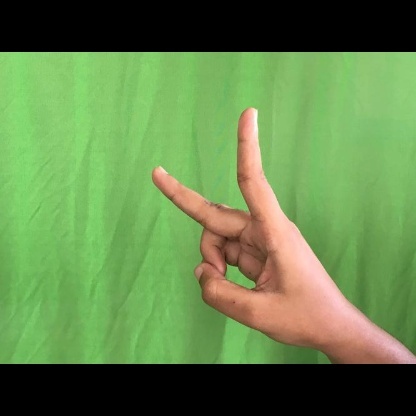
Mudra: Katrimukha